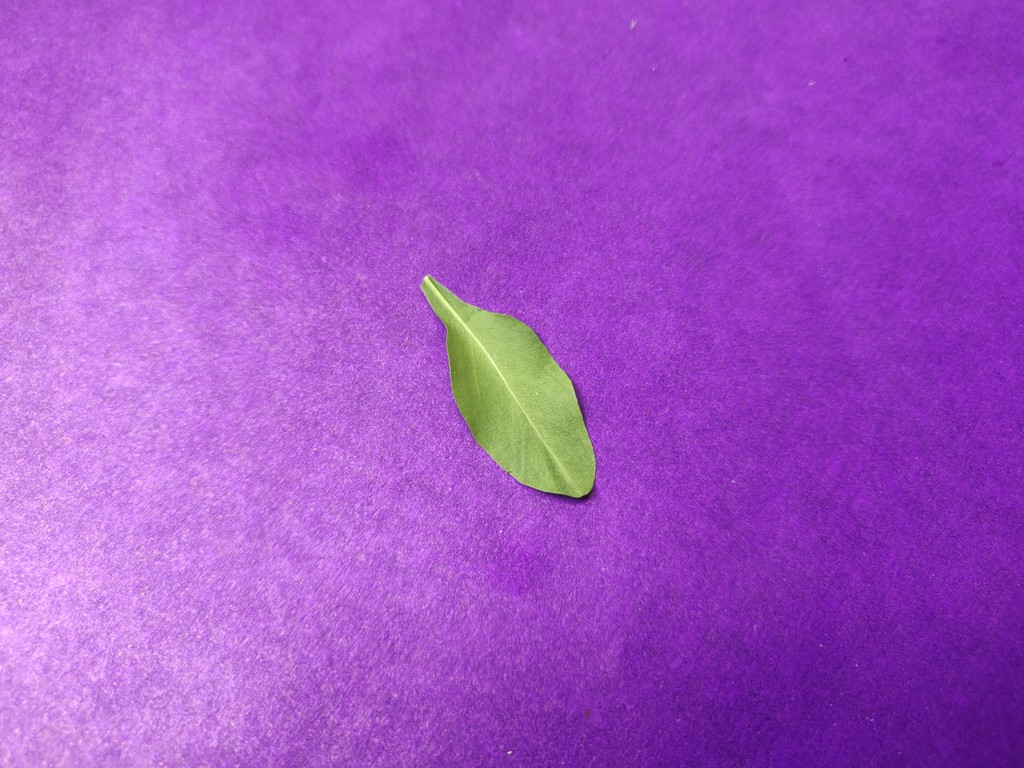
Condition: Healthy
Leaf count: single
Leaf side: back